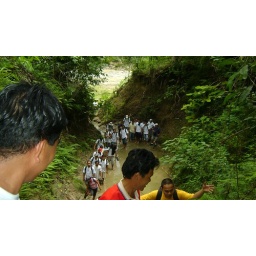
Dranix arj marketing tree planting in maasin water shed employees